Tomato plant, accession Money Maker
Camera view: horizontal (90 deg, fisheye); turntable rotation: 210 degrees
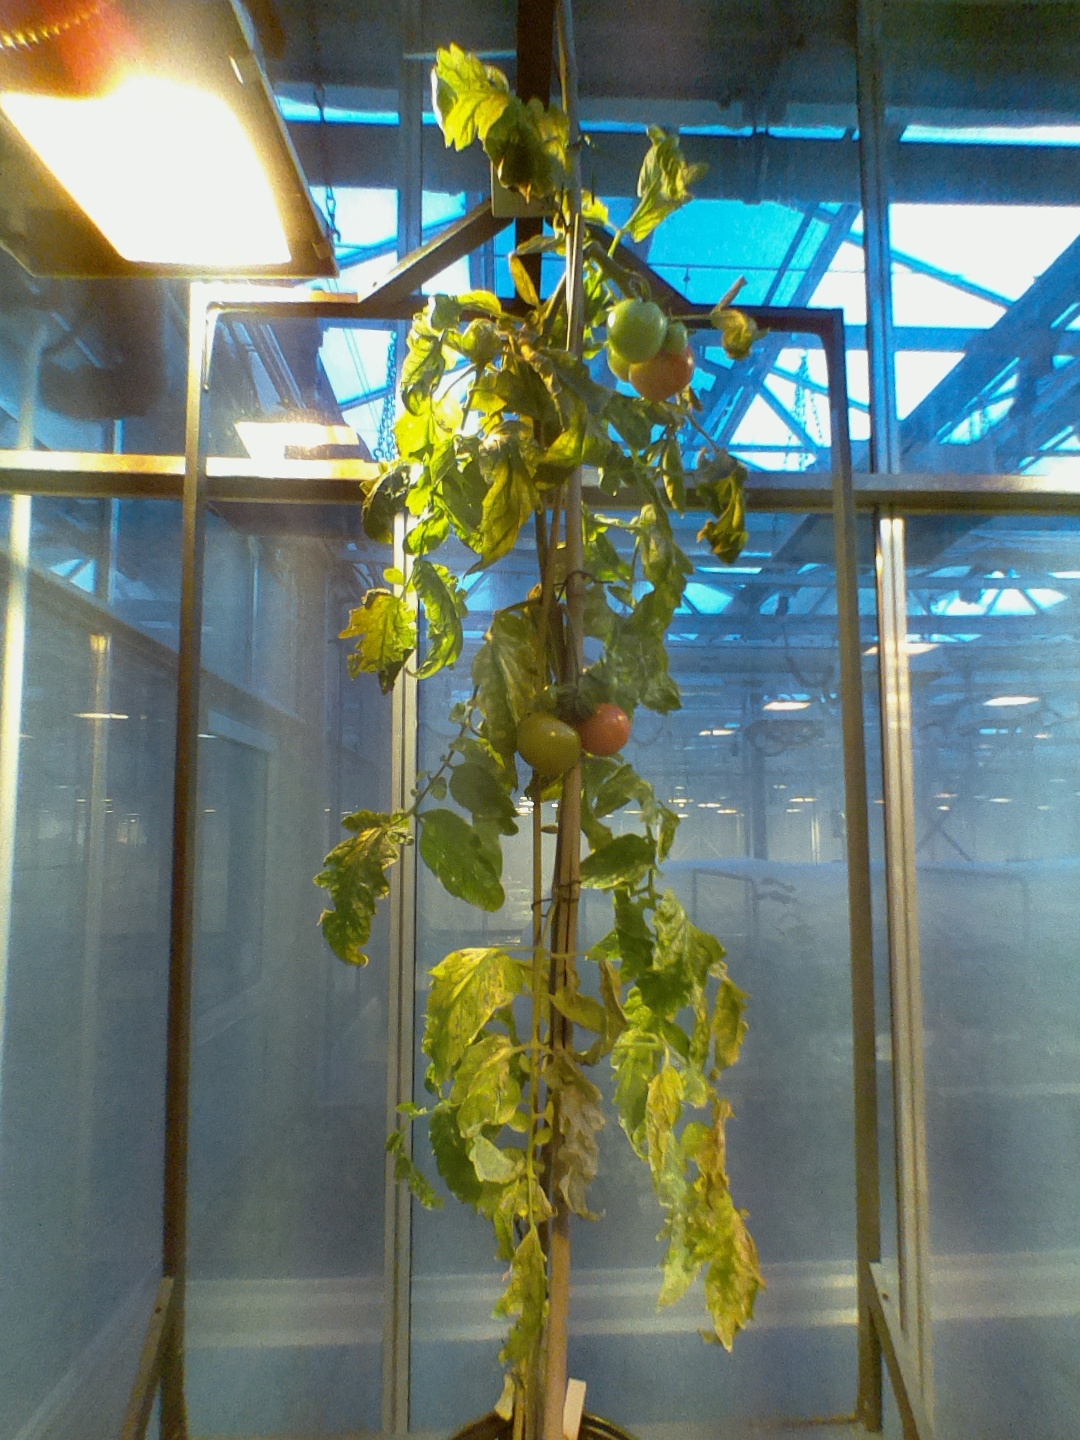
BBCH growth stage 81: 10%-20% of fruits show typical fully ripe color